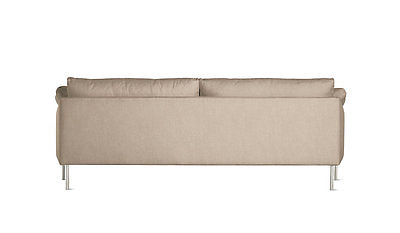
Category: sofa